Synth-pop

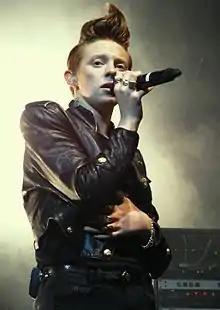
Elly Jackson of La Roux performing in 2010

Indietronica began to take off in the new millennium as the new digital technology developed, with acts such as Broadcast from the UK, Justice from France, Lali Puna from Germany, and Ratatat and the Postal Service from the US, mixing a variety of indie sounds with electronic music, largely produced on small independent labels. Similarly, the electroclash subgenre began in New York at the end of the 1990s, combining synth-pop, techno, punk and performance art. It was pioneered by I-F with their track "Space Invaders Are Smoking Grass" (1998), and pursued by artists including Felix da Housecat, Peaches, Chicks on Speed, and Fischerspooner. It gained international attention at the beginning of the new millennium and spread to scenes in London and Berlin, but rapidly faded as a recognizable genre as acts began to experiment with a variety of forms of music.